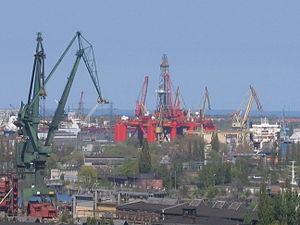
Les chantiers navals de Gdańsk sont un grand chantier naval polonais, situé dans la ville de Gdańsk, sur la mer Baltique. Les chantiers ont acquis une renommée internationale quand le syndicat libre Solidarność y fut fondé en septembre 1980, après une importante grève. Les chantiers sont situés sur la rive droite de la Martwa Wisła et sur l'île d'Ostrów.